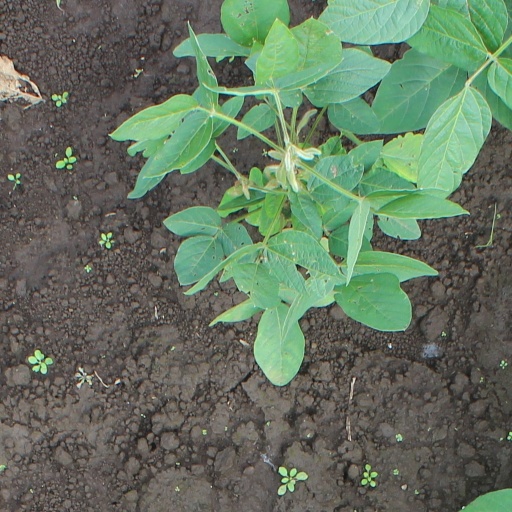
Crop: soybean